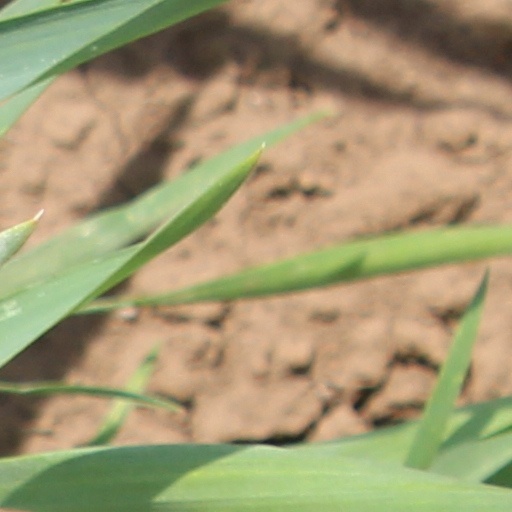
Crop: wheat